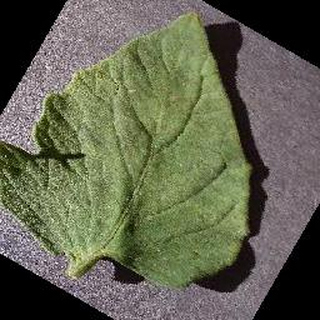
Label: healthy_tomato